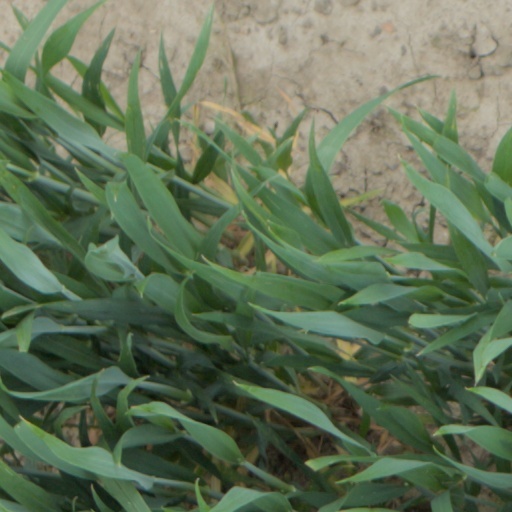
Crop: wheat